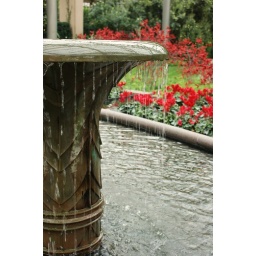
East Conservatory broze urn with water flowing in front of red Cyclamen